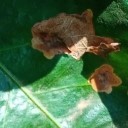
Label: Miner